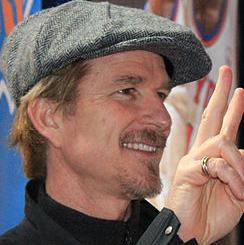
Age: 52